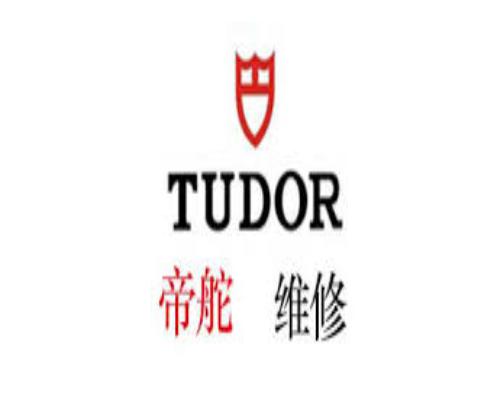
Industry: Clothes